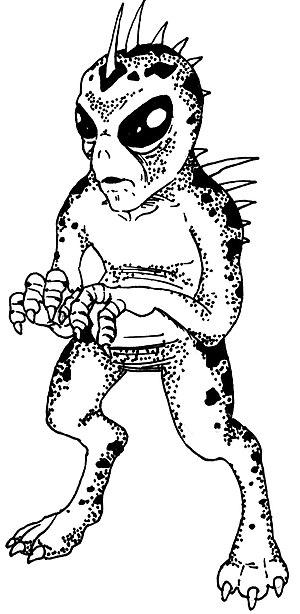
Représentation graphique d'un Chupacabras, réalisée par LeCire pour son utilisation sur Wikipédia.